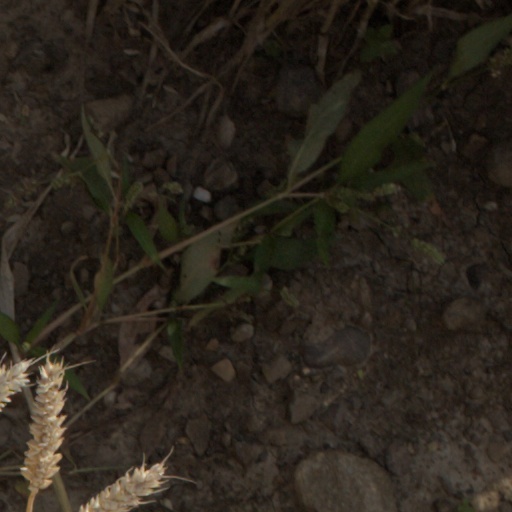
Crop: wheat